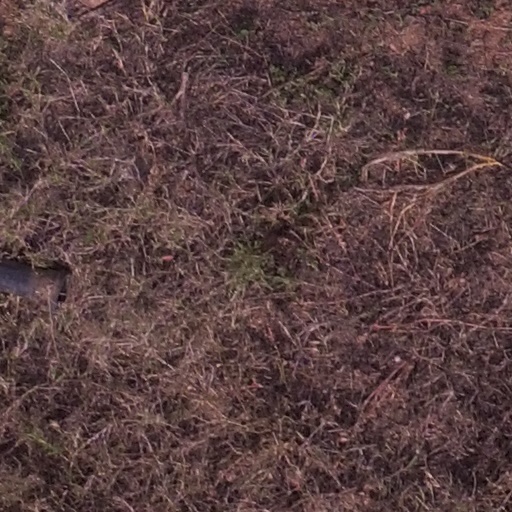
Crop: maize; corn